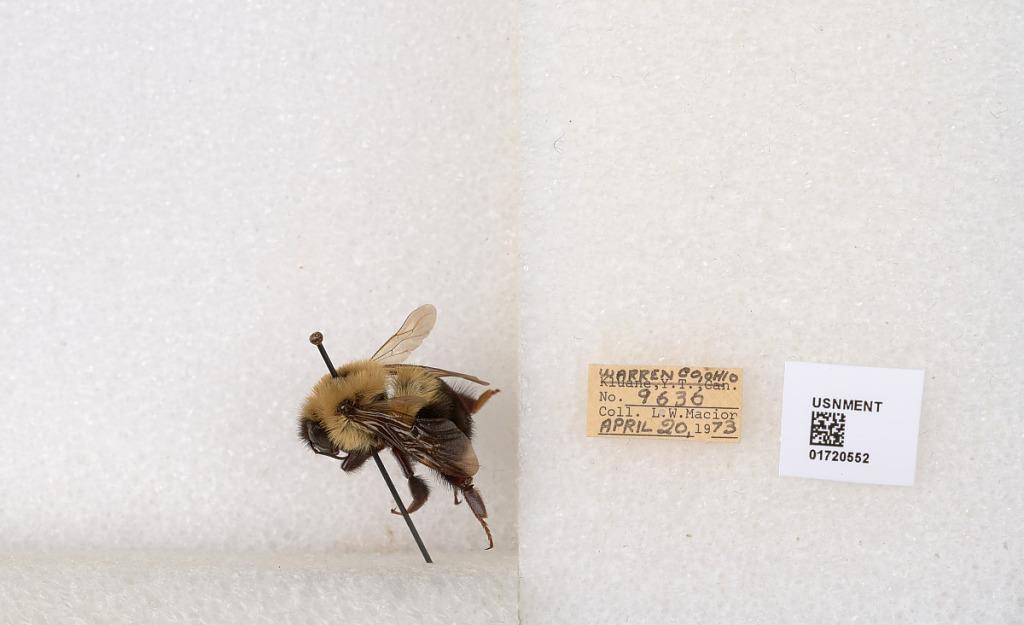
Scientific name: Bombus bimaculatus Cresson
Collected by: L. Macior
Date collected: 1973-4-20
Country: United States
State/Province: Ohio
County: Warren
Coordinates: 39.4276, -84.1668